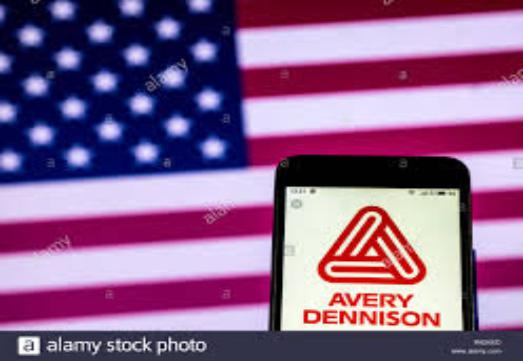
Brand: avery dennison-1
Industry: Others